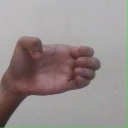
अक्षर: ख